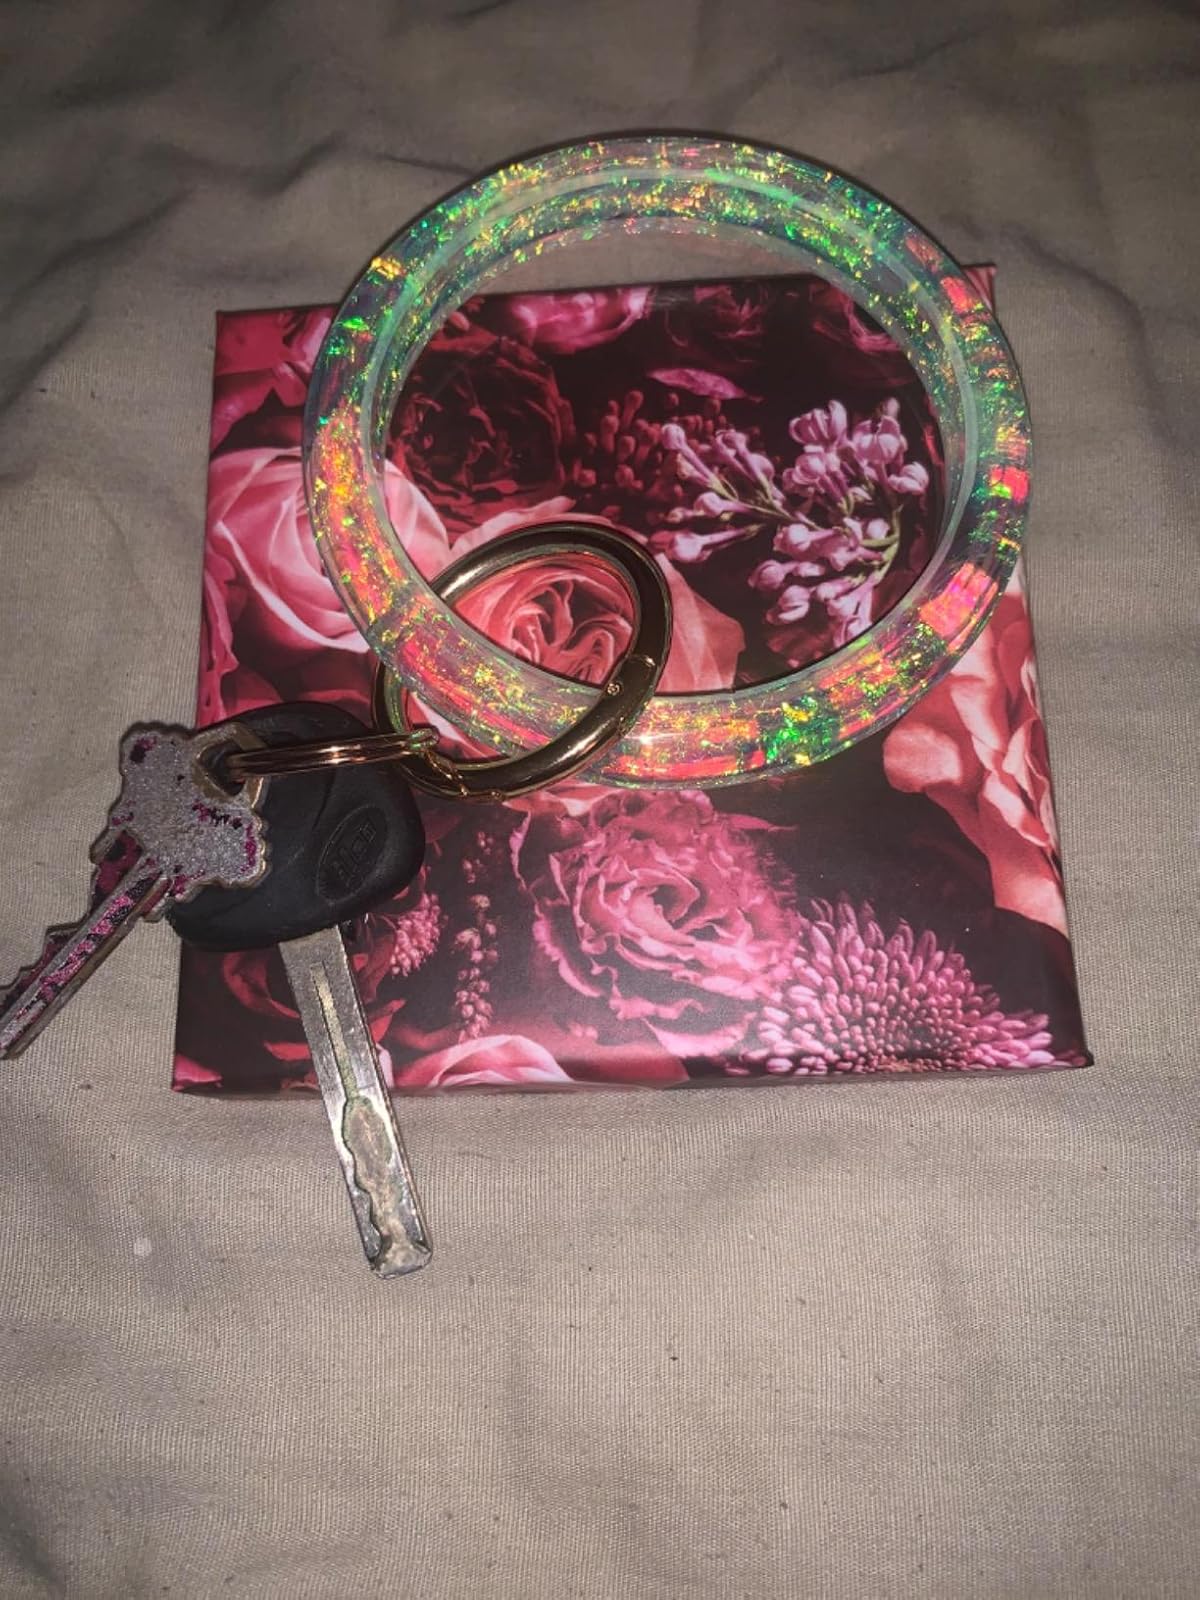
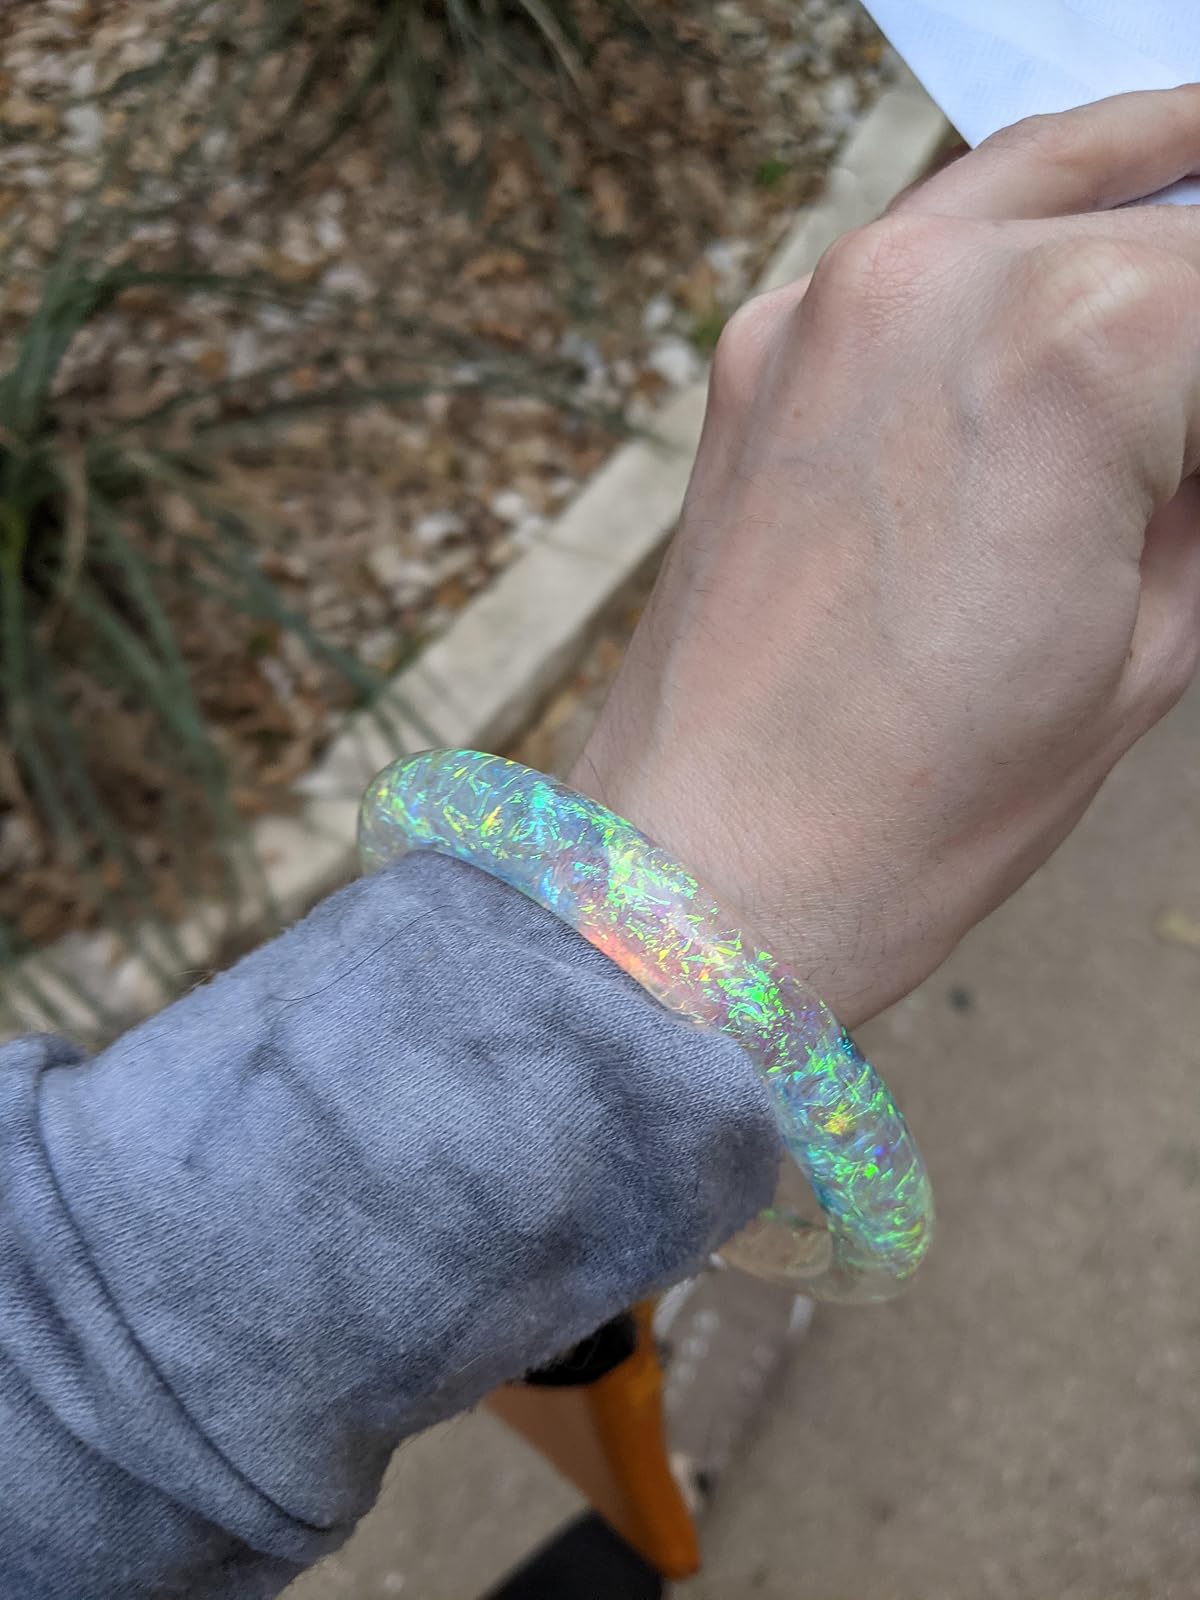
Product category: accessories_keychain
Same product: yes